Gray Davis

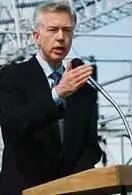
Davis giving a speech on energy

Davis used California's growing budget surplus to increase education spending. He signed legislation that provided for a new statewide accountability program and for the Academic Performance Index and supported the high school exit exam. He signed legislation that authorized the largest expansion of the Cal Grant program. Under the Davis administration, California began recognizing students for outstanding academic achievement in math and sciences on the new Golden State Exams. Davis's Governors Scholarship program provided $1,000 scholarships to those students who scored in the top 1% in two subject areas on the state's annual statewide standardized test.